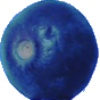
Label: huckleberry